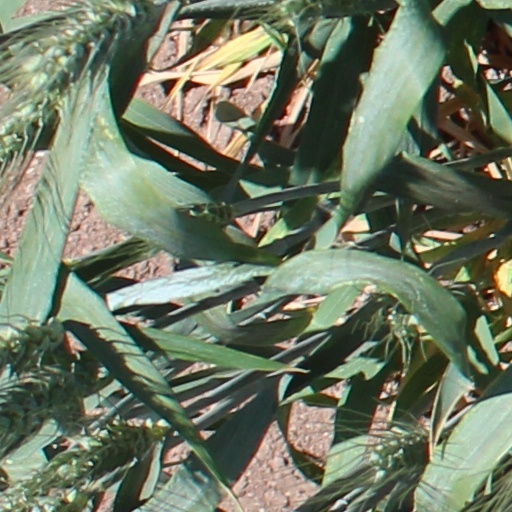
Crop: wheat